Teodoro Obiang Nguema Mbasogo

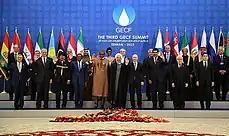
Obiang at the Third GECF summit in Tehran, Iran, 2015

Abuses under Obiang have included "unlawful killings by security forces; government-sanctioned kidnappings; systematic torture of prisoners and detainees by security forces; life-threatening conditions in prisons and detention facilities; impunity; arbitrary arrest, detention, and incommunicado detention."